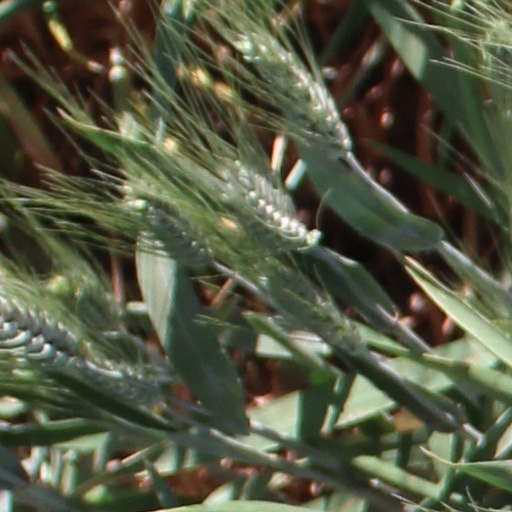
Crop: wheat